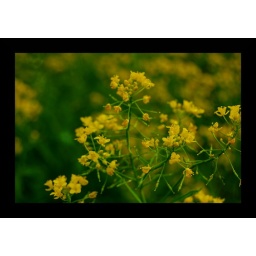
while walking around i spotted a bunch of these bushes